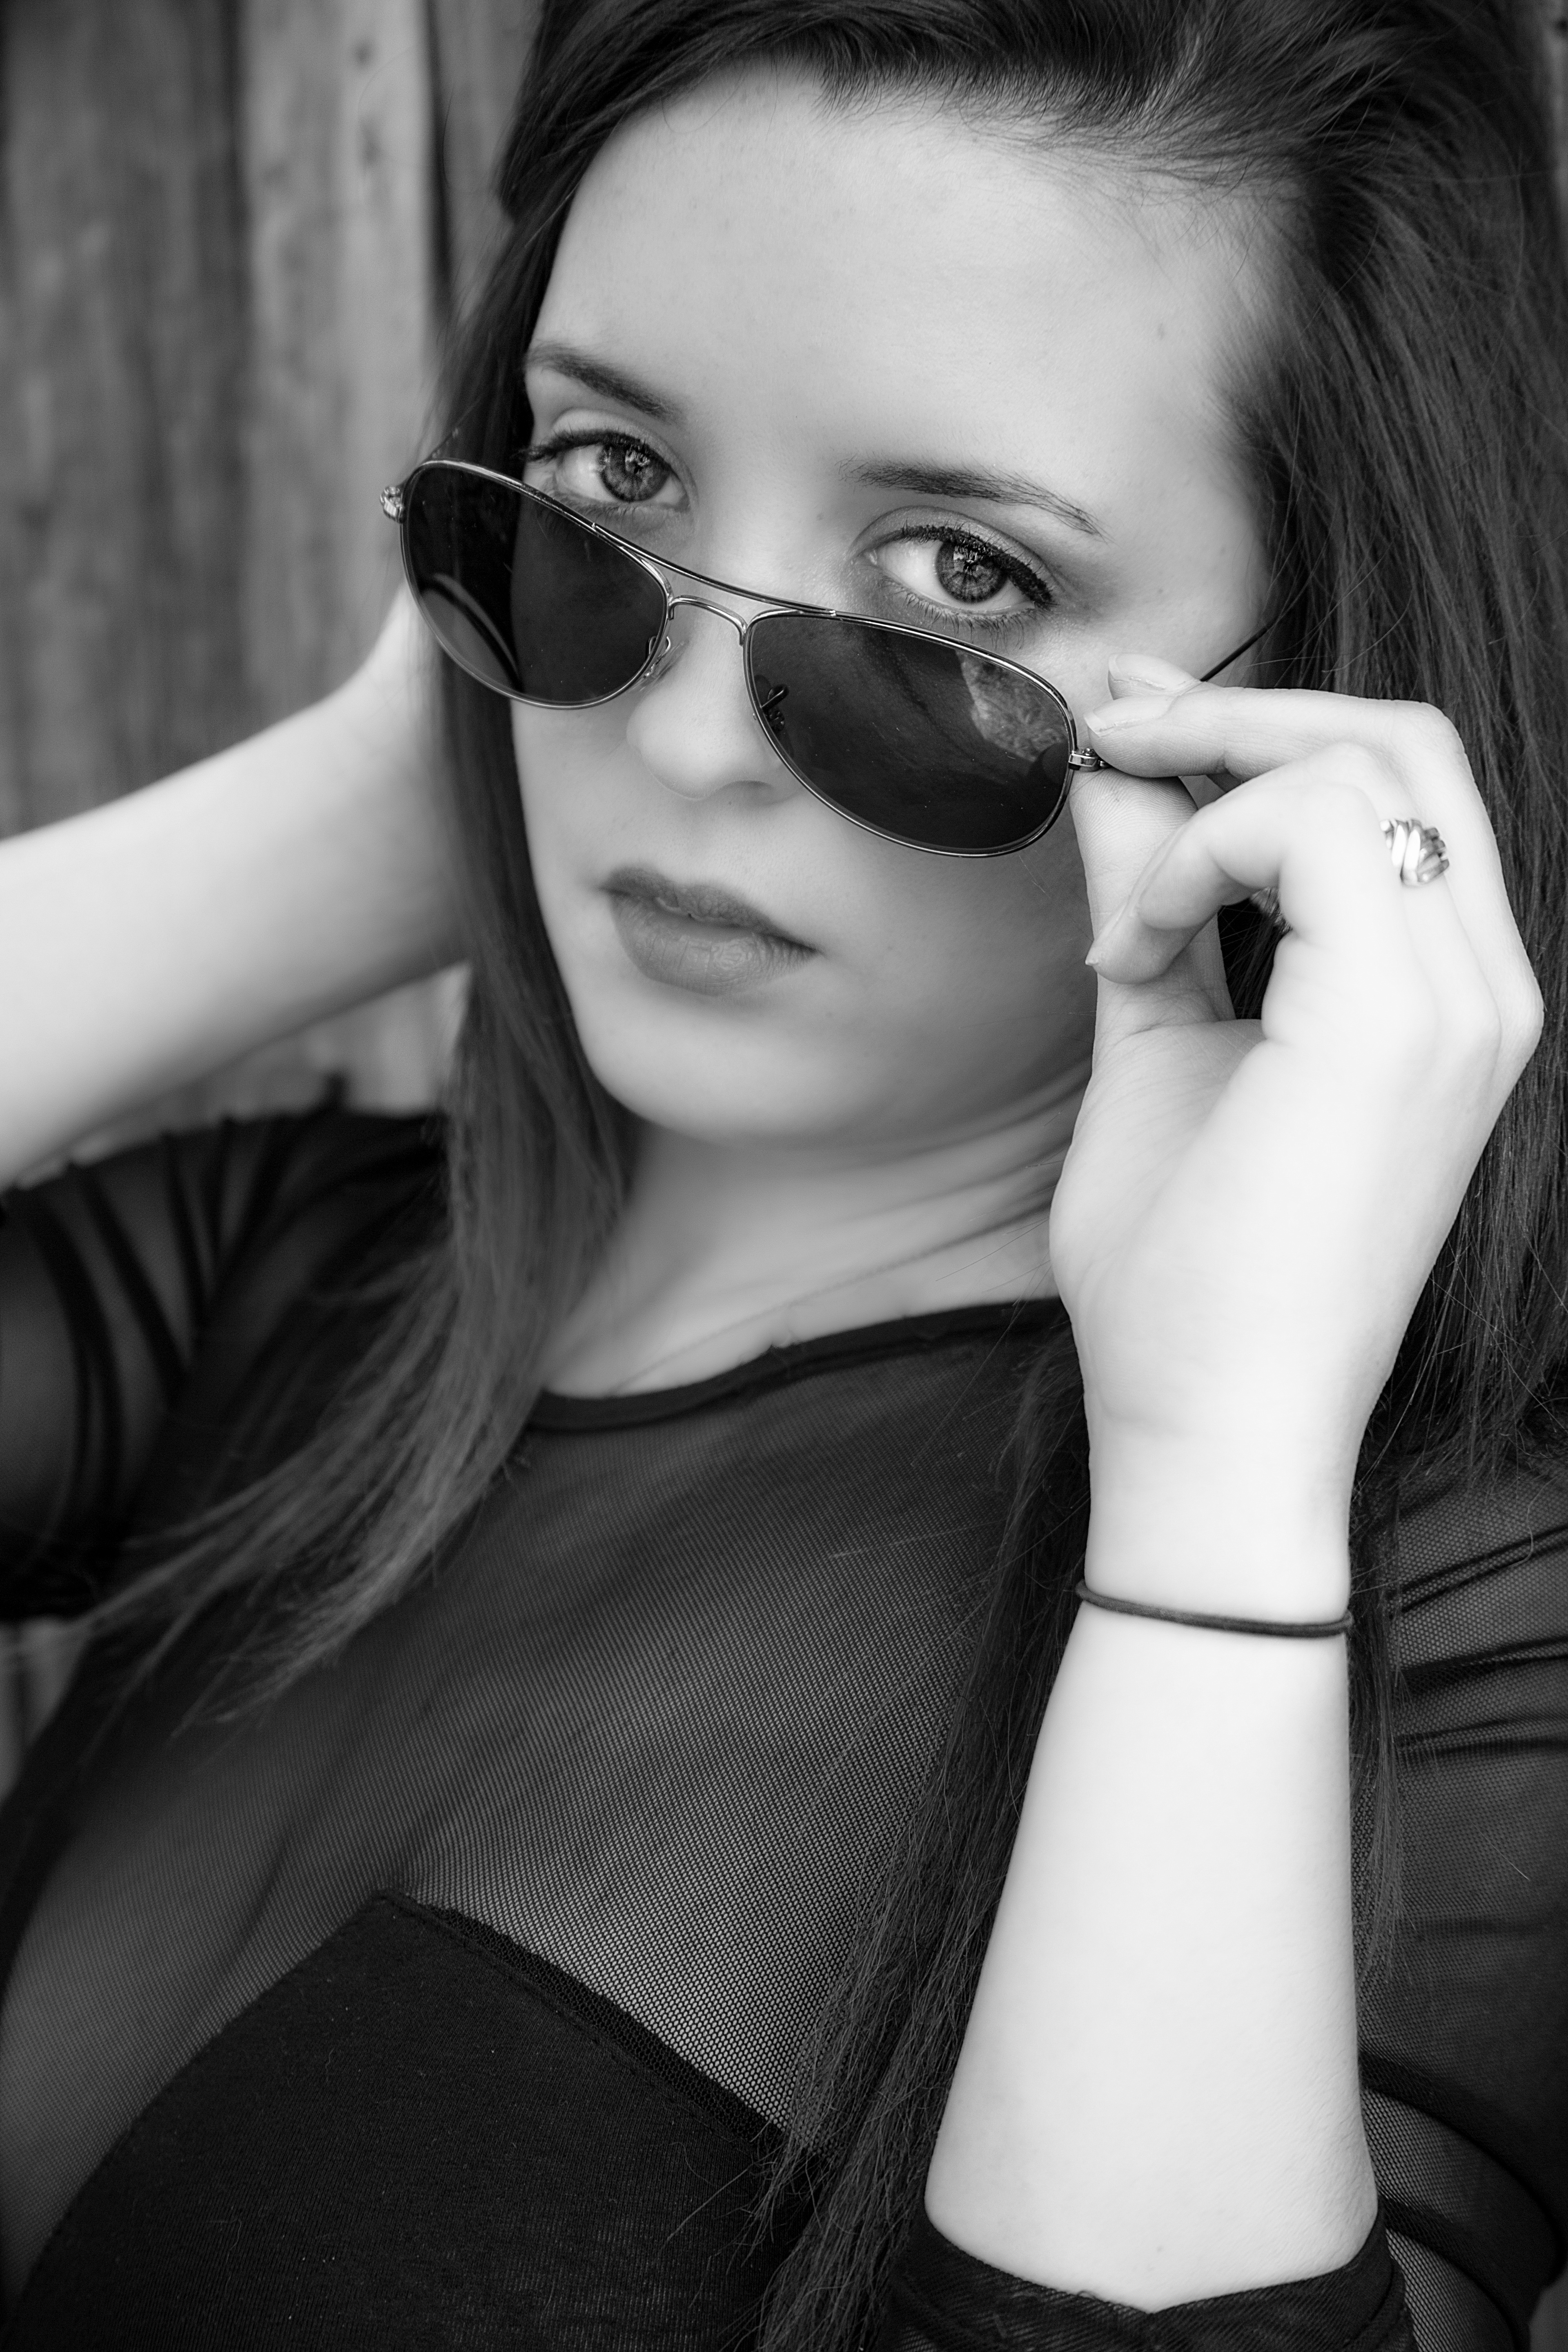
person, black and white, girl, woman, hair, white, photography, female, portrait, model, fashion, black, monochrome, lady, smile, face, sunglasses, eye, glasses, eyewear, beauty, beautiful, sexy, elegant, pretty, organ, young woman, mode, glamour, photo shoot, seduction, brown hair, female beauty, monochrome photography, portrait photography, vision care